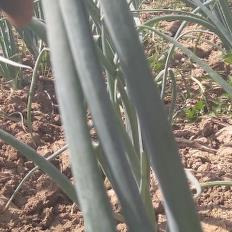
Crop: Onion
Condition: healthy-leaf